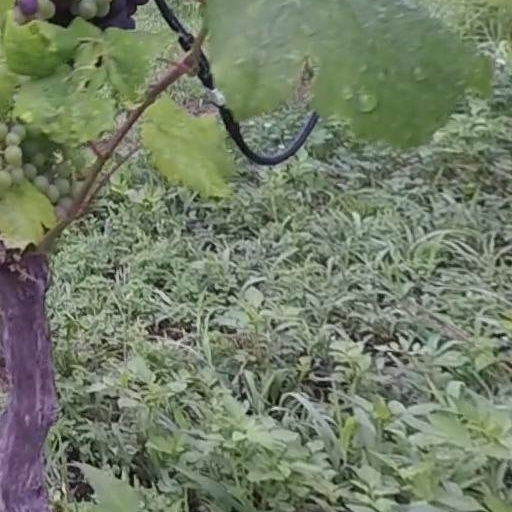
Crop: grape